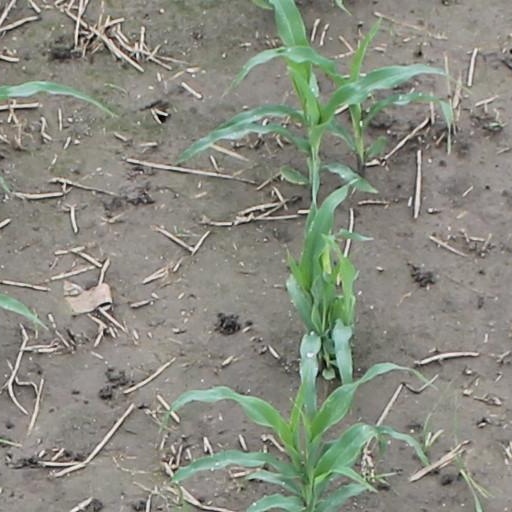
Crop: maize; corn